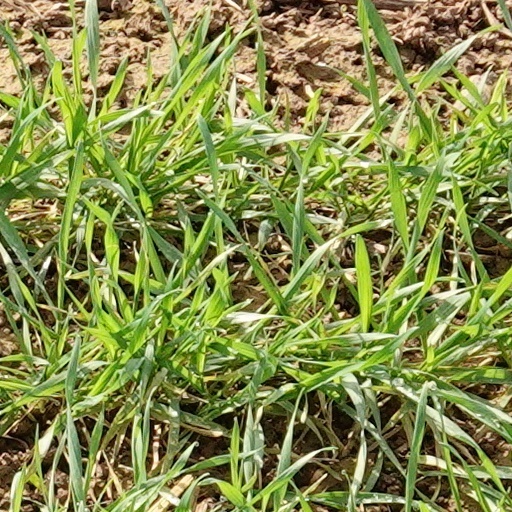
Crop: wheat